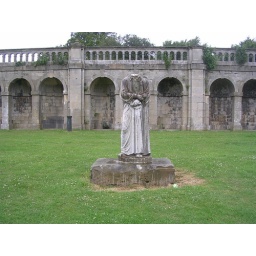
Headless statue of some dead person in front of the north wall of the upper terrace.